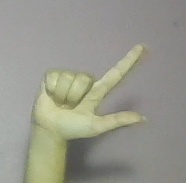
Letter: laam